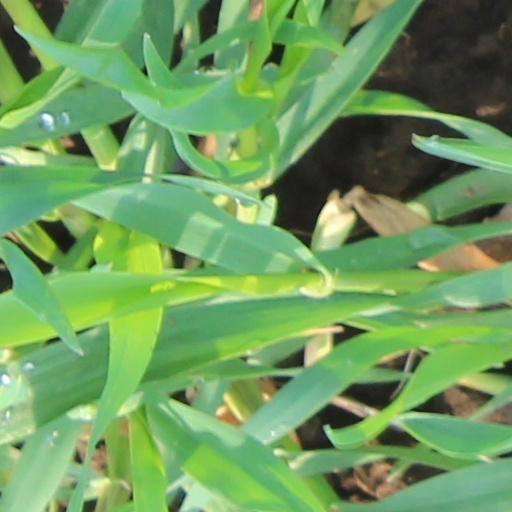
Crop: wheat